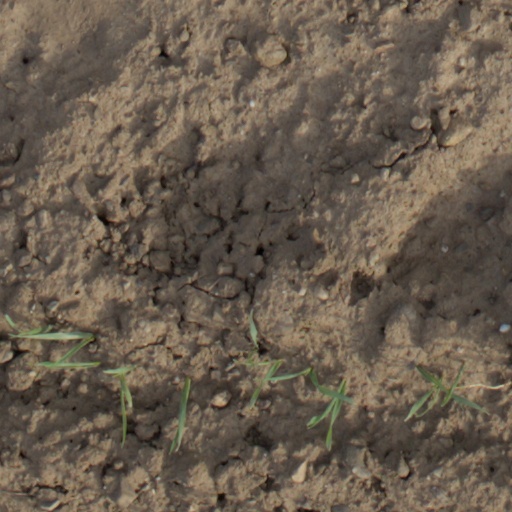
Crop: wheat